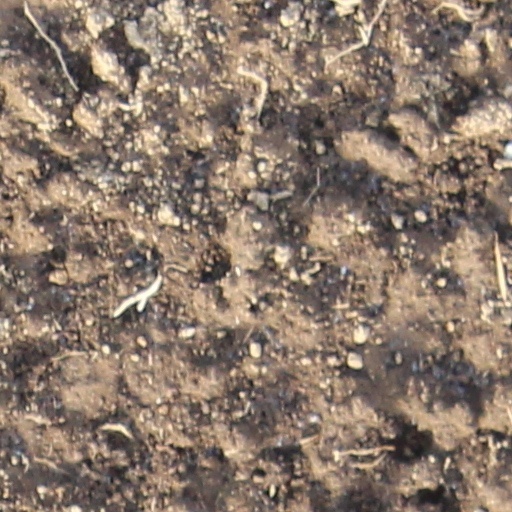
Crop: wheat